Giuseppina Strepponi

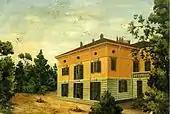
Villa Sant'Agata (Villa Verdi) Sant'Agata

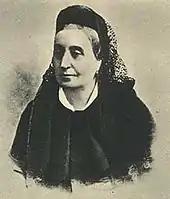
Giuseppina Strepponi, last portrait (1897)

The couple returned to Italy by July 1849 and began , Verdi's hometown where they first lived at the Palazzo Orlandi. The reaction of many of the people of Busseto towards Giuseppina, a woman of the theatre living openly with the composer in an unmarried state concerned Verdi, and as such, she was shunned in the town and at church. While Verdi could "treat the Bussetani with contempt ... Giuseppina, in the next few years, suffered greatly."